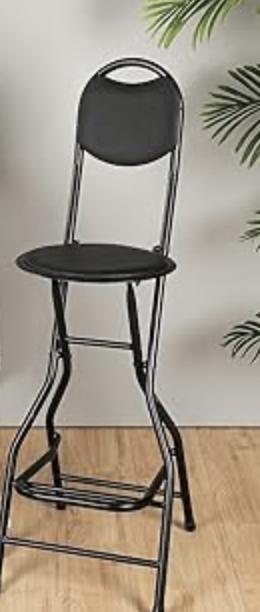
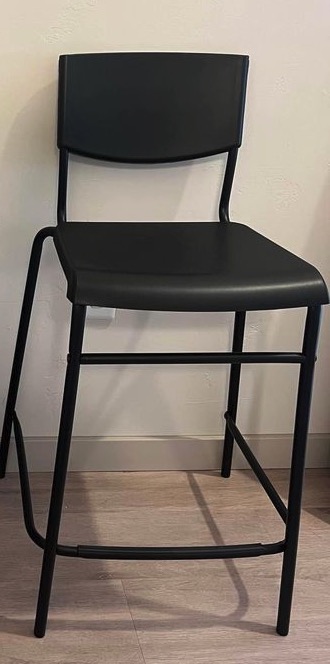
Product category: stool
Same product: no